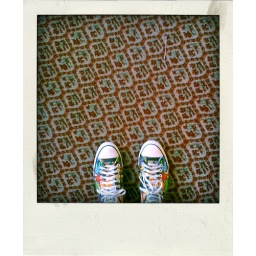
iPhone shot of my shoes in the capitol building in Austin, Texas.